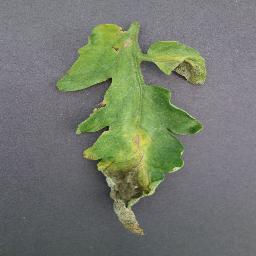
Label: Tomato___Late_blight